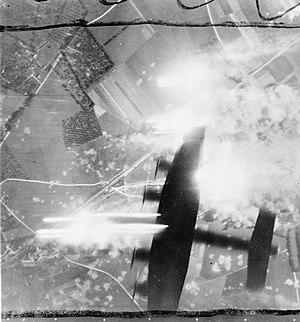
Étaimpuis est une commune française située dans le département de la Seine-Maritime en région Normandie.